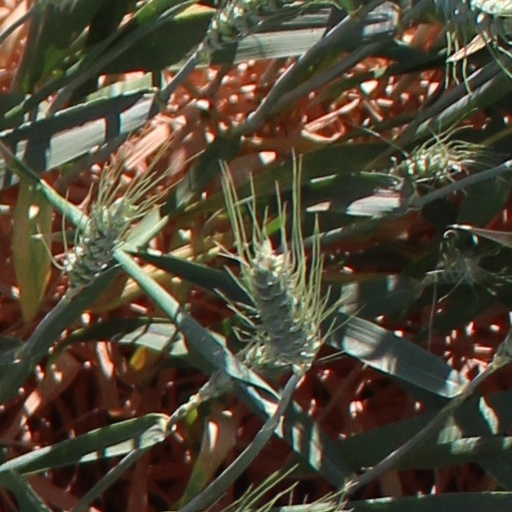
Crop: wheat